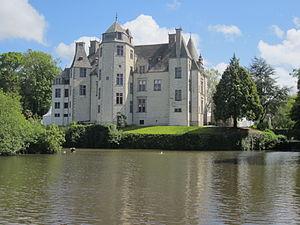
Château des Ravalet, Tourlaville, Manche Pendant l'édition Presqu'île en fleurs de 204 This building is indexed in the Base Mérimée, a database of architectural heritage maintained by the French Ministry of Culture,